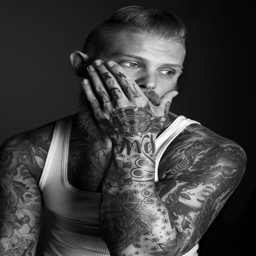
person for campaign shot by person